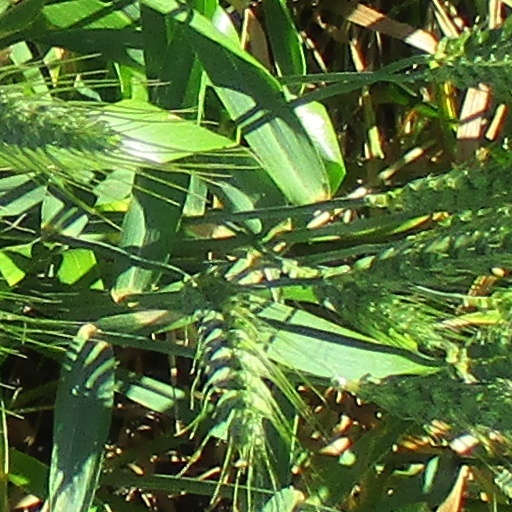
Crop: wheat